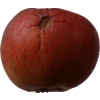
Label: Apple 17